States (automobile)

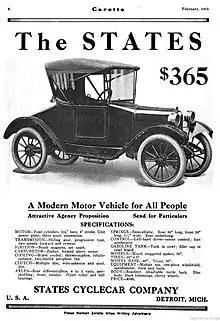
1915 States cyclecar advertisement in Carette magazine

The States Cyclecar Company was organized in Detroit in July 1914 with a $150,000 capitalization by major stockholders George W. Meredith, Samuel E. Jones and Victor W. Valade. The States was a four-cylinder, two-passenger side-by-side roadster body and came fully equipped including a mohair top for $365, . The States was introduced at the Detroit Automobile Show in January 1915, and closed later that year.